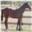
Label: horse